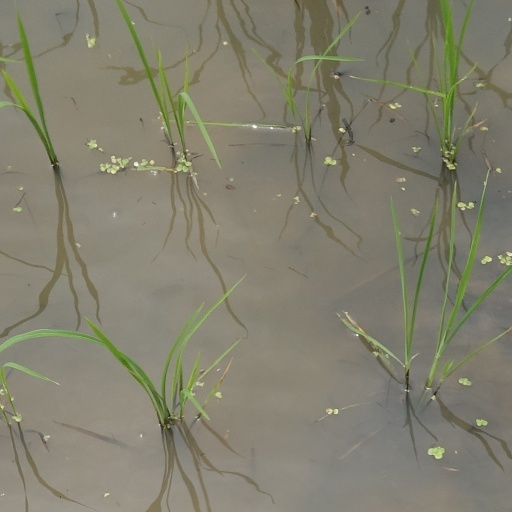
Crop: rice